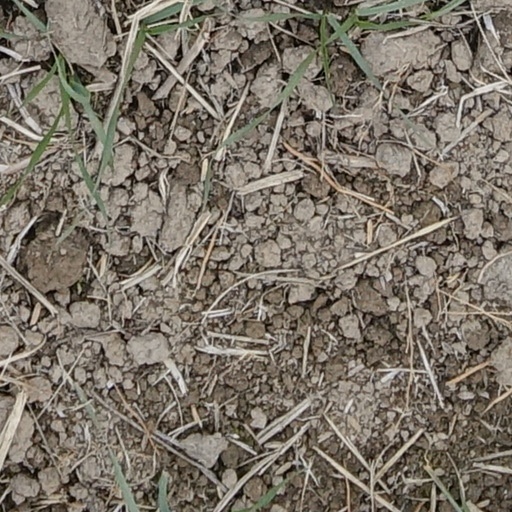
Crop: wheat